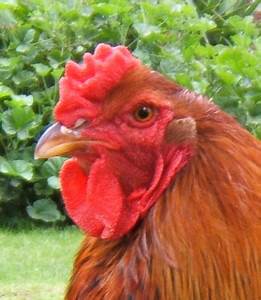
Label: chicken